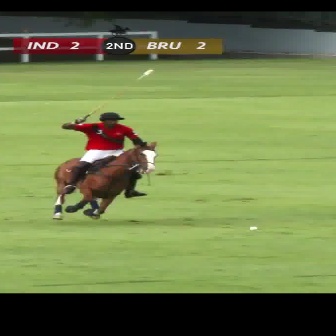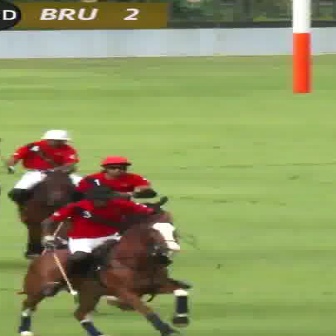
  Please identify the target specified by the bounding box [60,111,147,198] in the first image and locate it in the second image. Return the coordinates in [x_min,y_min,x_max,y_max] format.
Answer: [37,184,154,301]